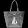
Label: Bag